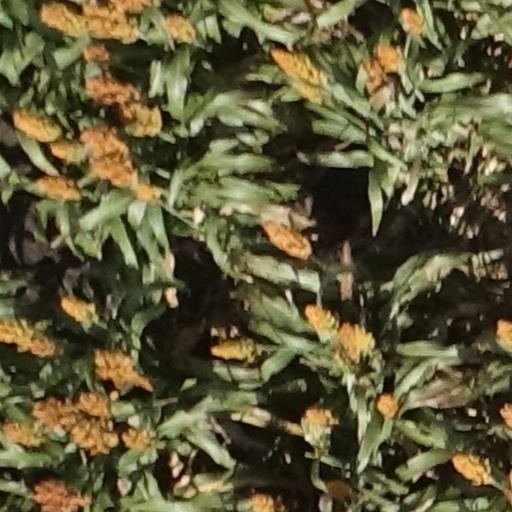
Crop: sorghum